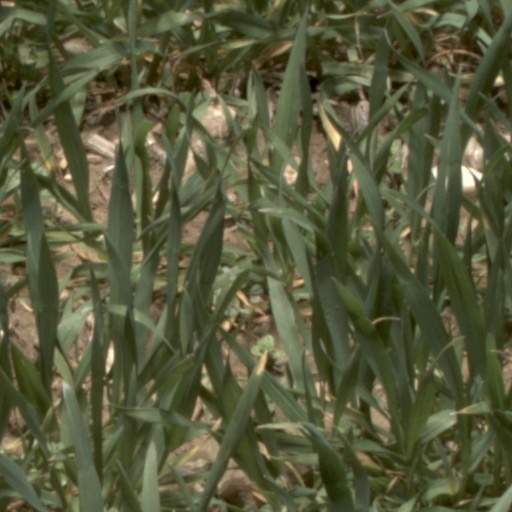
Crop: wheat